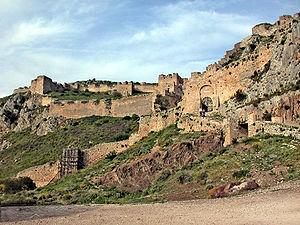
L’acropole est un terme peu usité qui désigne initialement une citadelle construite sur la partie la plus élevée et la mieux défendue d'une cité de la Grèce antique, servant de refuge ultime aux populations lors des attaques. Il vient de l’adjectif ἄκρος et du nom πόλις, signifiant ainsi « point le plus haut de la ville ». L'acropole contient aussi les temples dédiés aux dieux principaux de la ville. Par extension, ce terme est désormais employé pour désigner la partie haute d'une ville, sans qu'il y ait nécessairement un lien avec des fortifications ou des sanctuaires.
Léon Sgouros fut seigneur de Nauplie et d’Argolide au début du XIIIᵉ siècle. Héritier de la riche famille Sgouros, il succéda à son père vers 1198 comme seigneur héréditaire de la région de Nauplie. À la faveur des bouleversements occasionnés par la quatrième croisade, il proclama son indépendance à l’instar de nombreux seigneurs locaux qui firent sécession pendant les dernières années de pouvoir de la dynastie des Ange sur l’Empire byzantin. Progressivement, il étendit son territoire jusqu’en Grèce centrale et en Thessalie. Il s’allia à la famille impériale en épousant la fille de l’empereur déposé Alexis III l’Ange. Ses conquêtes se révélèrent toutefois éphémères et les croisés le forcèrent à se replier dans le Péloponnèse. Assiégé dans la forteresse de l’Acrocorinthe, il se suicida en 1208.
Corinthe était une Cité-État située sur l'isthme de Corinthe, l'étroite bande de terre qui relie le Péloponnèse à la Grèce continentale, entre Athènes et Sparte. La ville moderne de Corinthe se trouve à environ cinq kilomètres au nord-est des ruines antiques. Depuis 1896, des fouilles archéologiques systématiques menées par l'école américaine des études classiques à Athènes ont révélé de grandes parties de la ville antique, et des fouilles récentes menées par le ministère grec de la Culture ont mis en lumière de nouvelles découvertes archéologiques sur la cité.